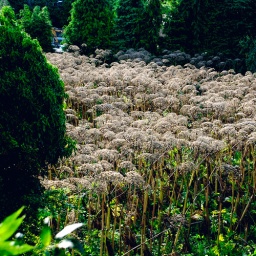
a field i spy just over a wall as I'm coming into Ware to the swimming pool.